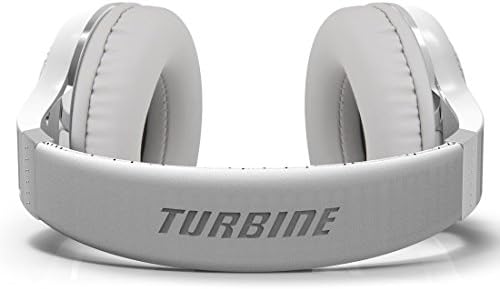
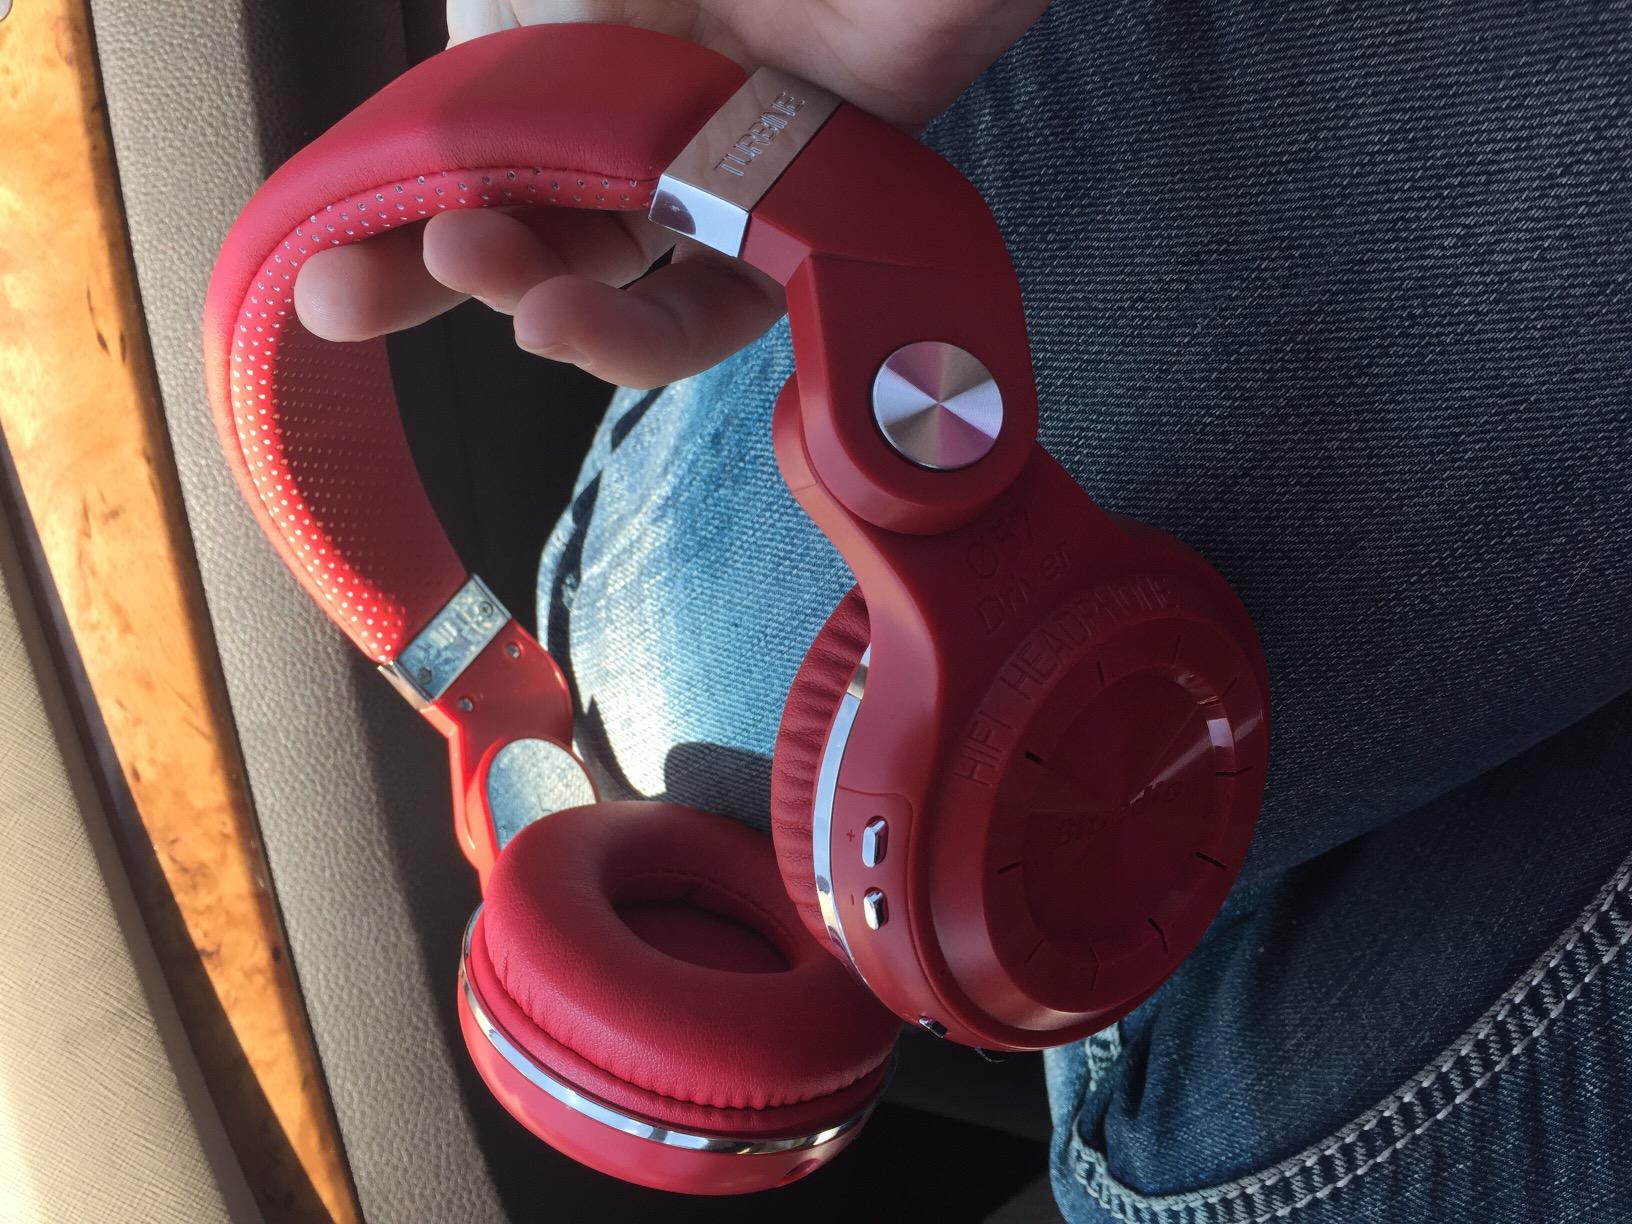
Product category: headphones
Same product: no